Nasookin

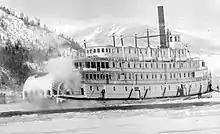
"Nasookin" in ice, March 1929.

"Nasookin" was the sister ship of two other vessels, "Bonnington" operating on the Arrow Lakes and "Sicamous", on Okanagan Lake. "Nasookin" was the second to be built, with "Bonnington" having been the first. "Nasookin" was nearly identical to "Bonnington". "Nasookin" had a steel deck, whereas that of "Bonnington"’s was of wood. The hull design was slightly different on Nasookin and its engines were more powerful.